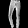
Label: Trouser